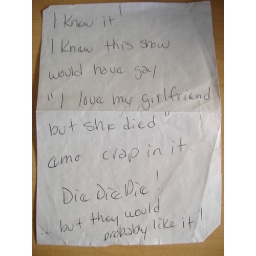
Found by the door of a local bar after a show last summer.